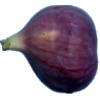
Label: Fig 1